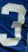
Number: 3